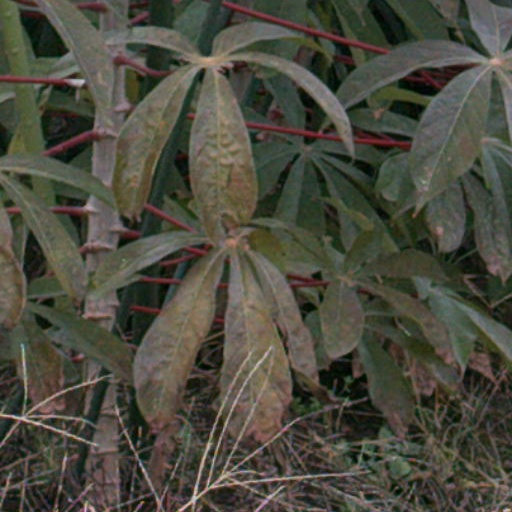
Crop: cassava